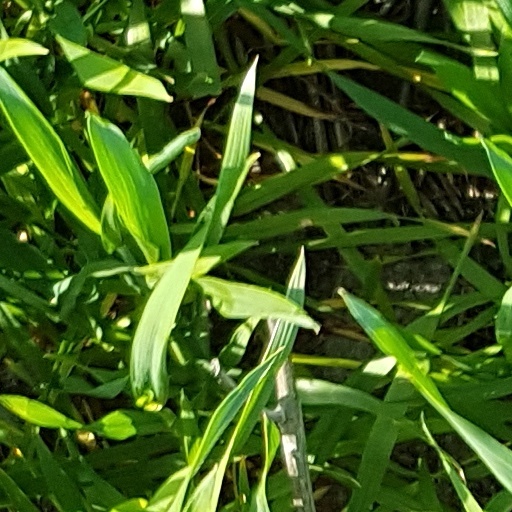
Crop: wheat